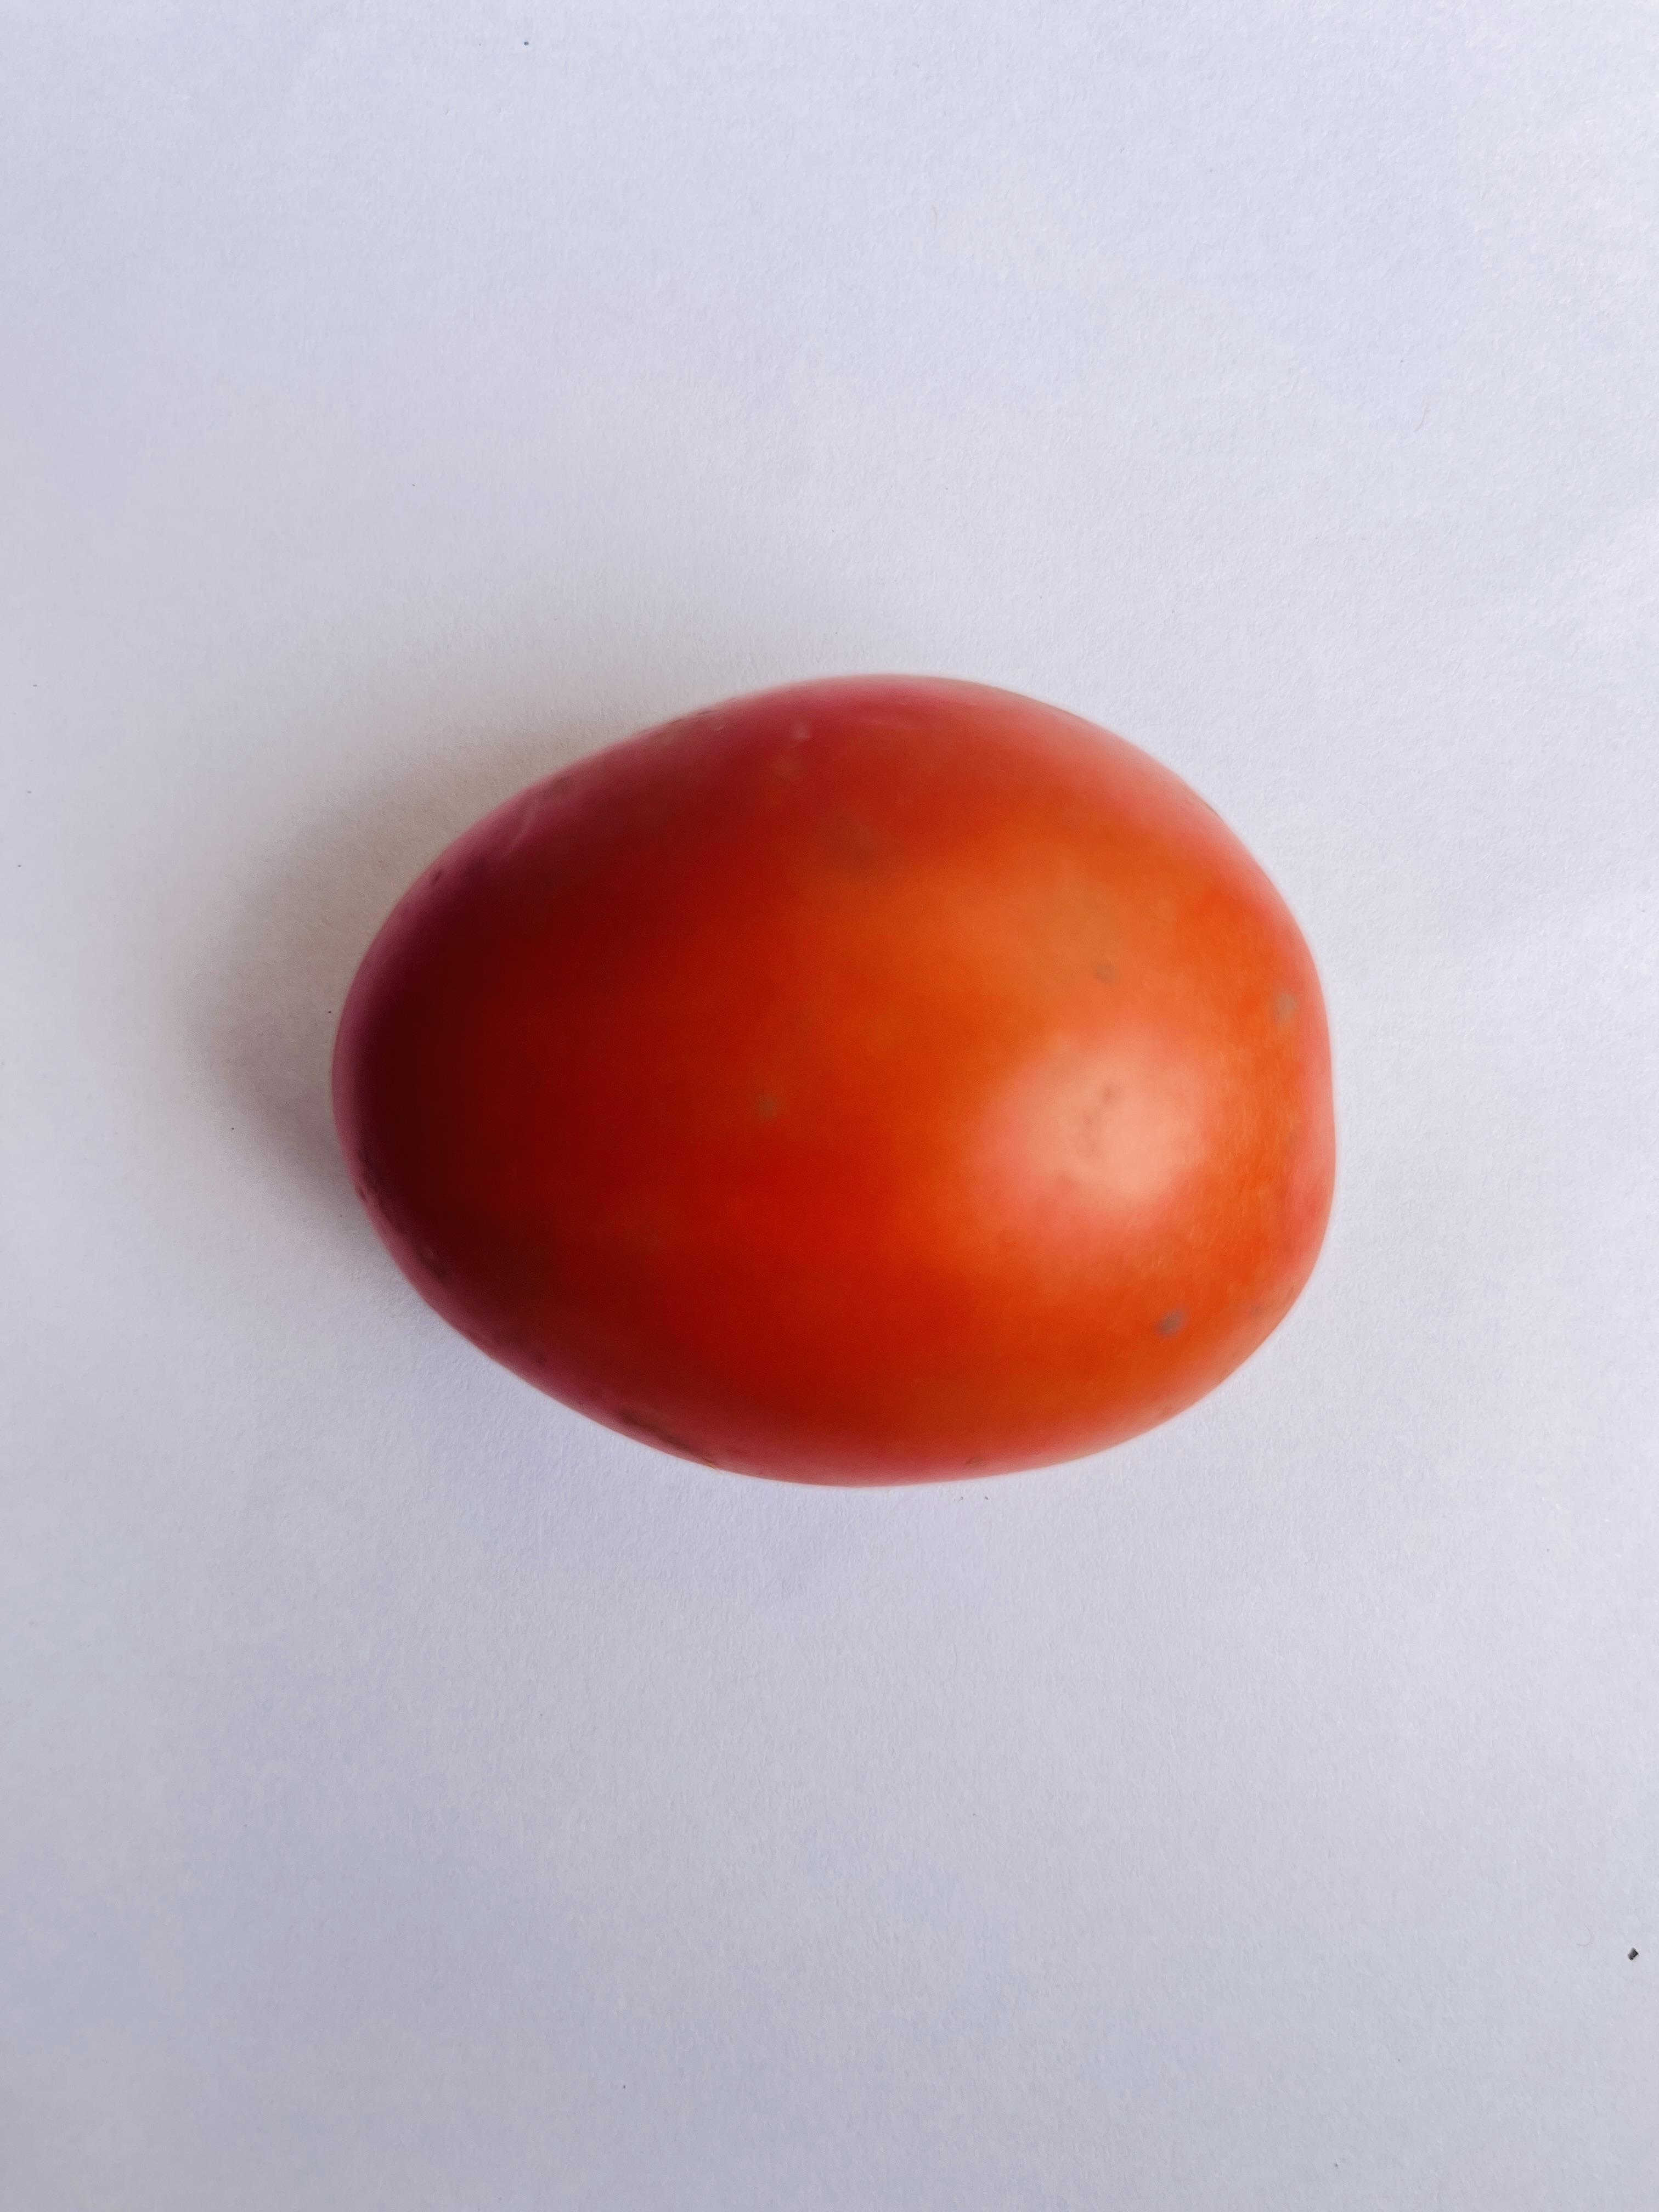
Label: Tomato